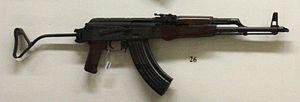
L'AKM est la version en tôle emboutie de l'AK-47 afin d'en réduire les coûts de production. Il a remplacé son prédécesseur dans l'Armée rouge puis dans celles des pays du Pacte de Varsovie. Produit massivement, il représente l'essentiel des Kalachnikov utilisés dans le monde. Les médias confondent souvent AK-47 et AKM.